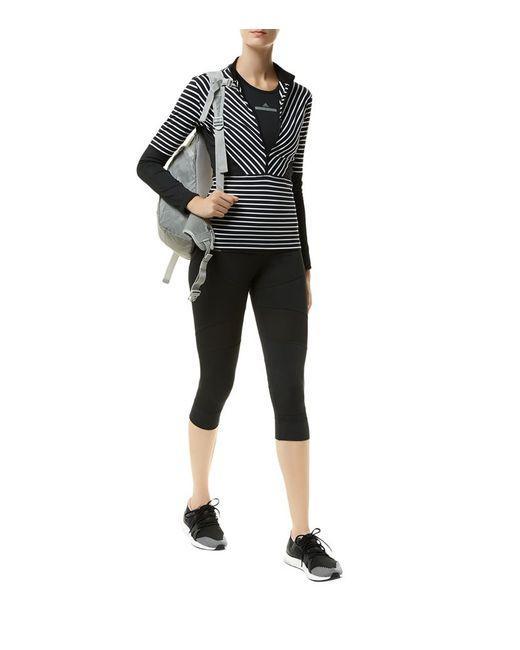
schwarz mit weißen Streifen langärmeliges Trainingsoberteil